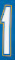
Number: 1